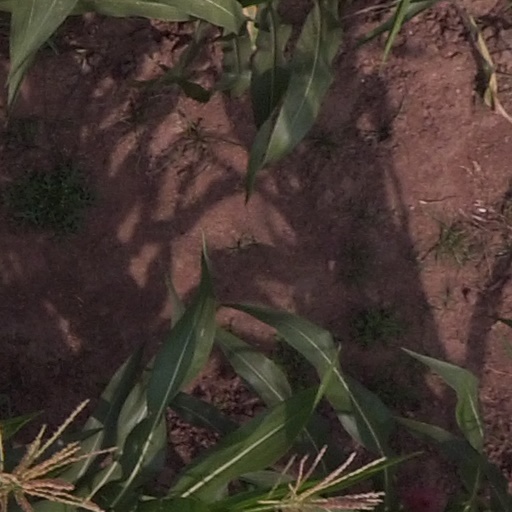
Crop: maize; corn